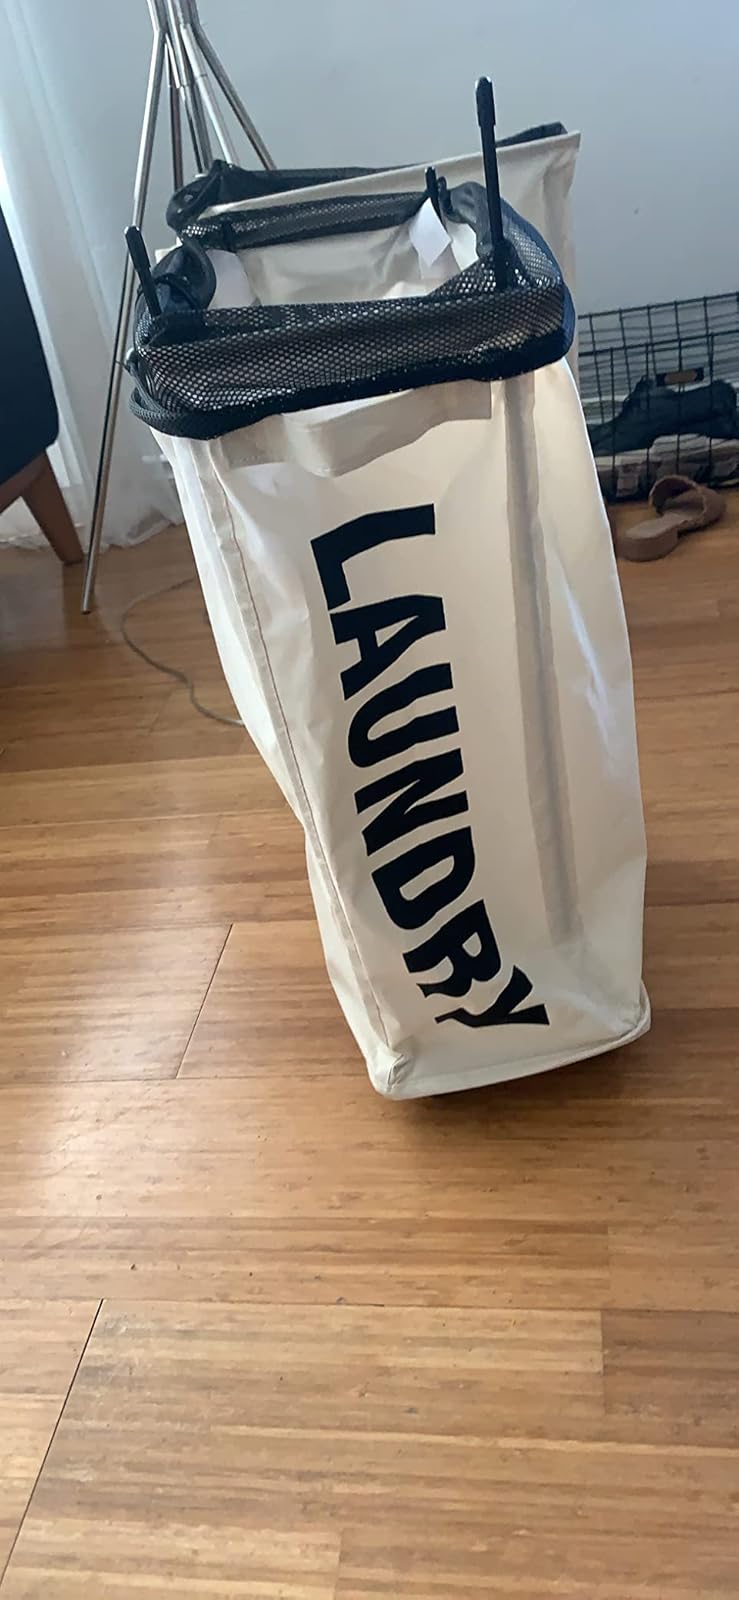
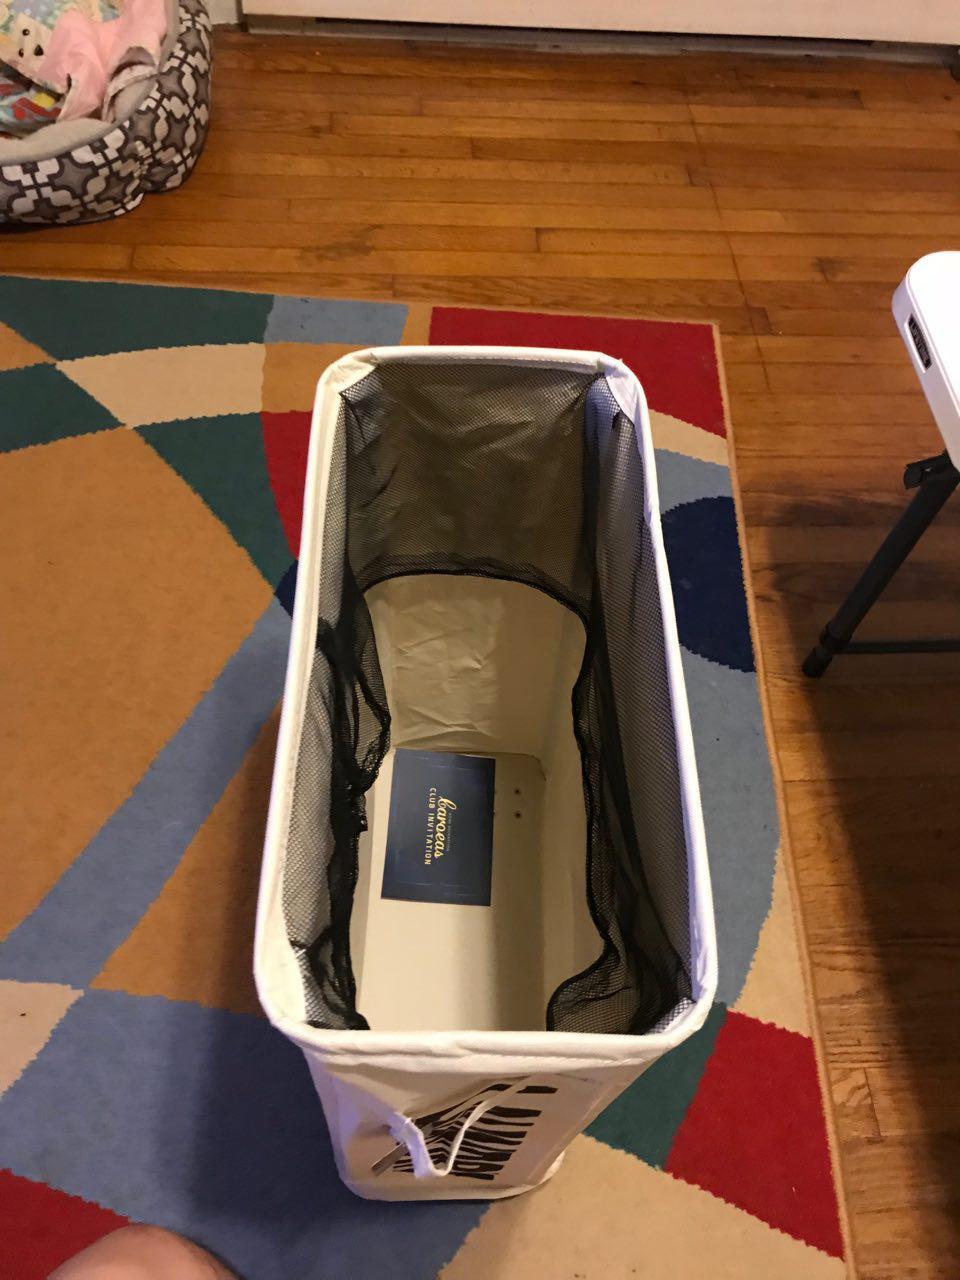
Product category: items_hamper
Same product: yes